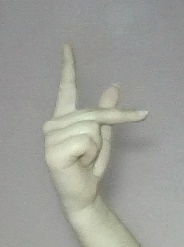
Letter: dha